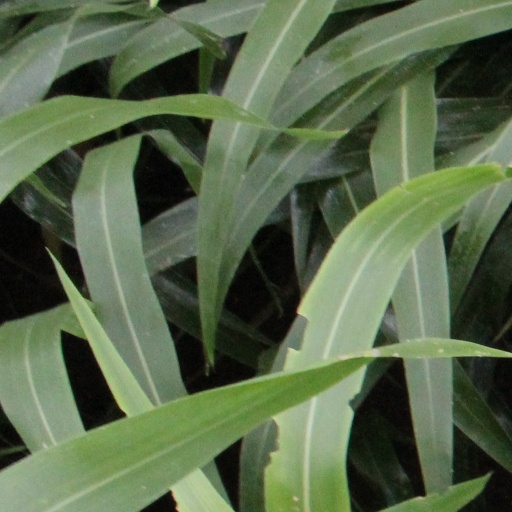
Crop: sorghum